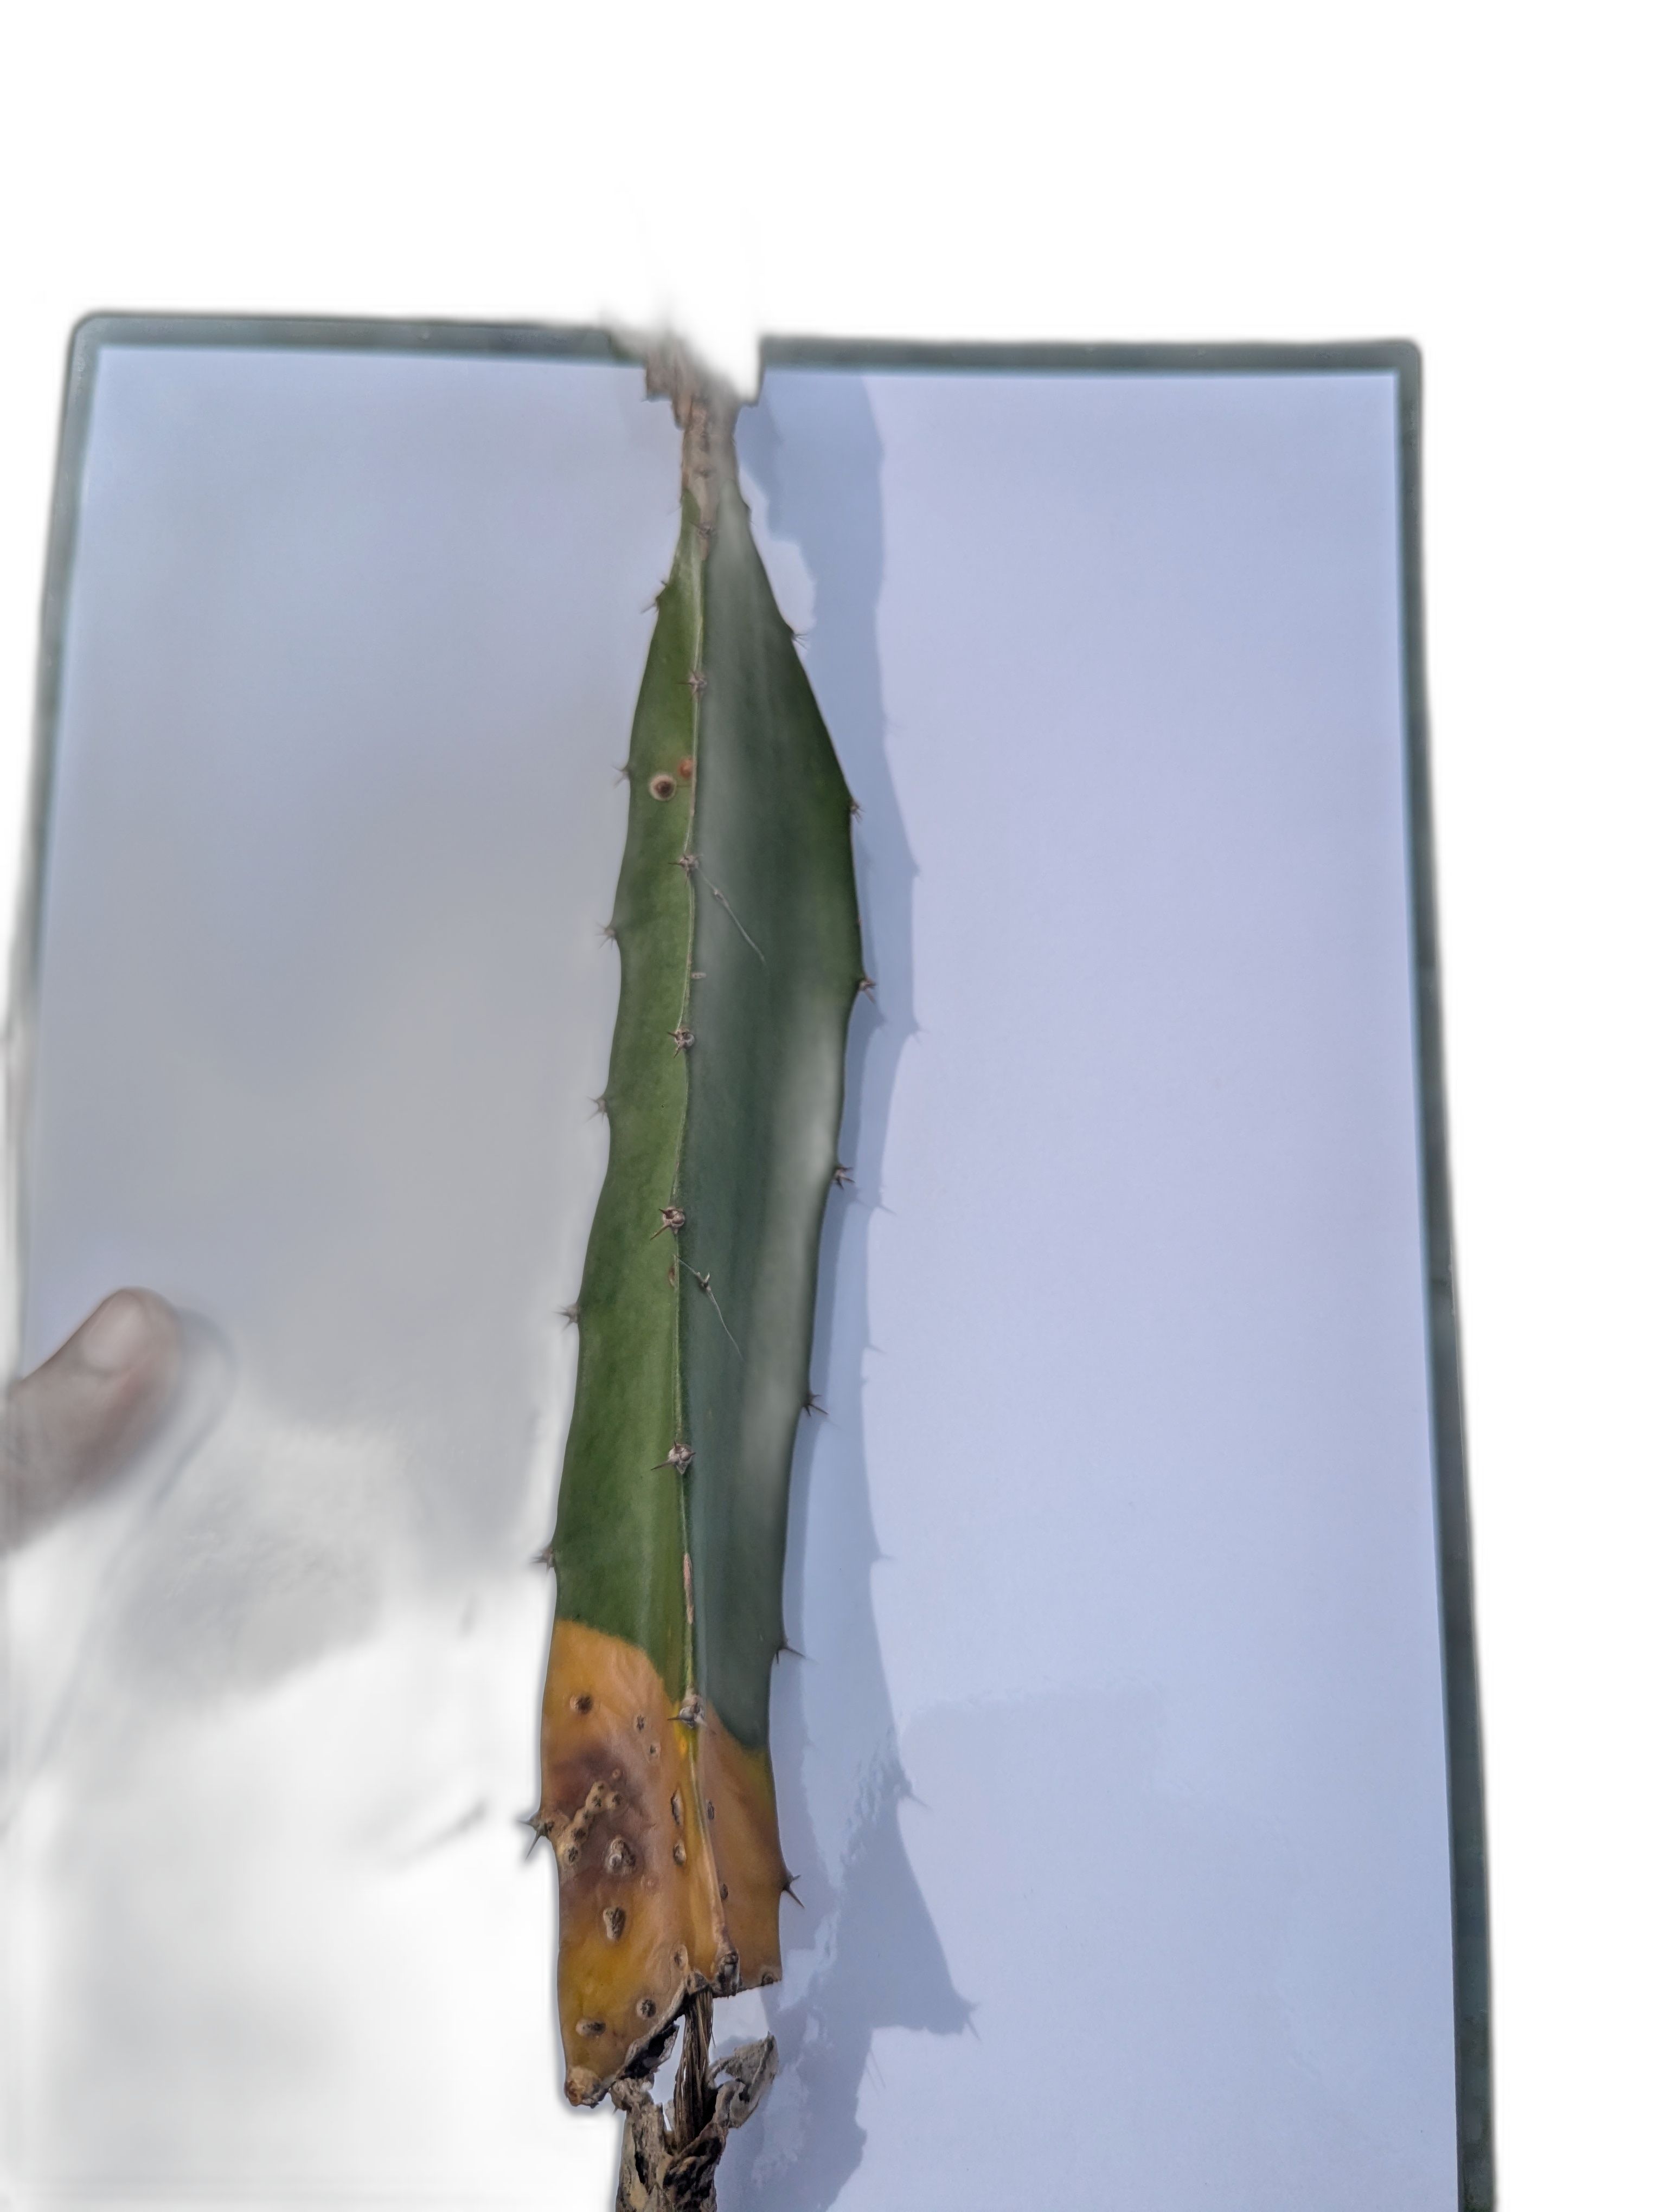
Label: Good leaf